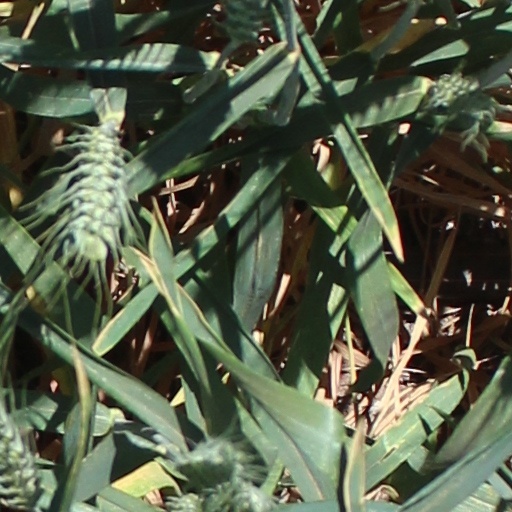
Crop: wheat